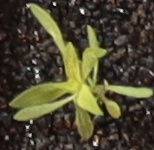
Label: Kochia